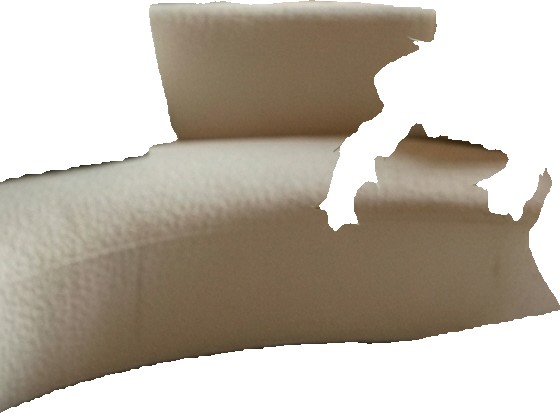
Surface category: sofa